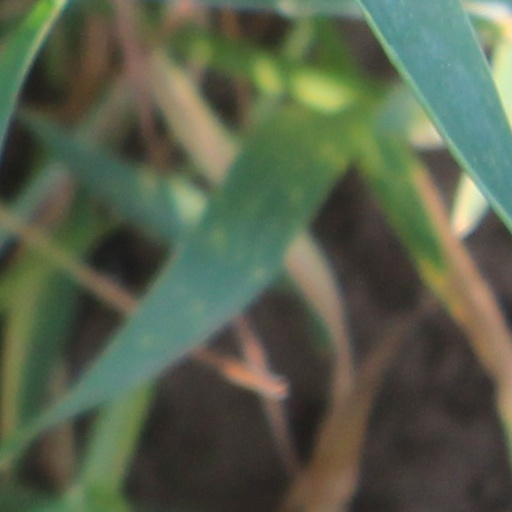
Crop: wheat